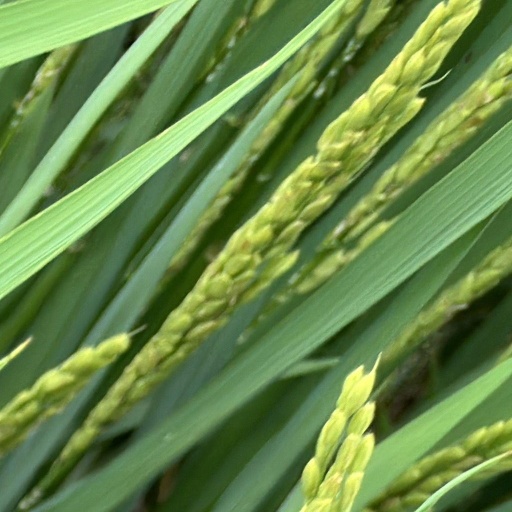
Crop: rice